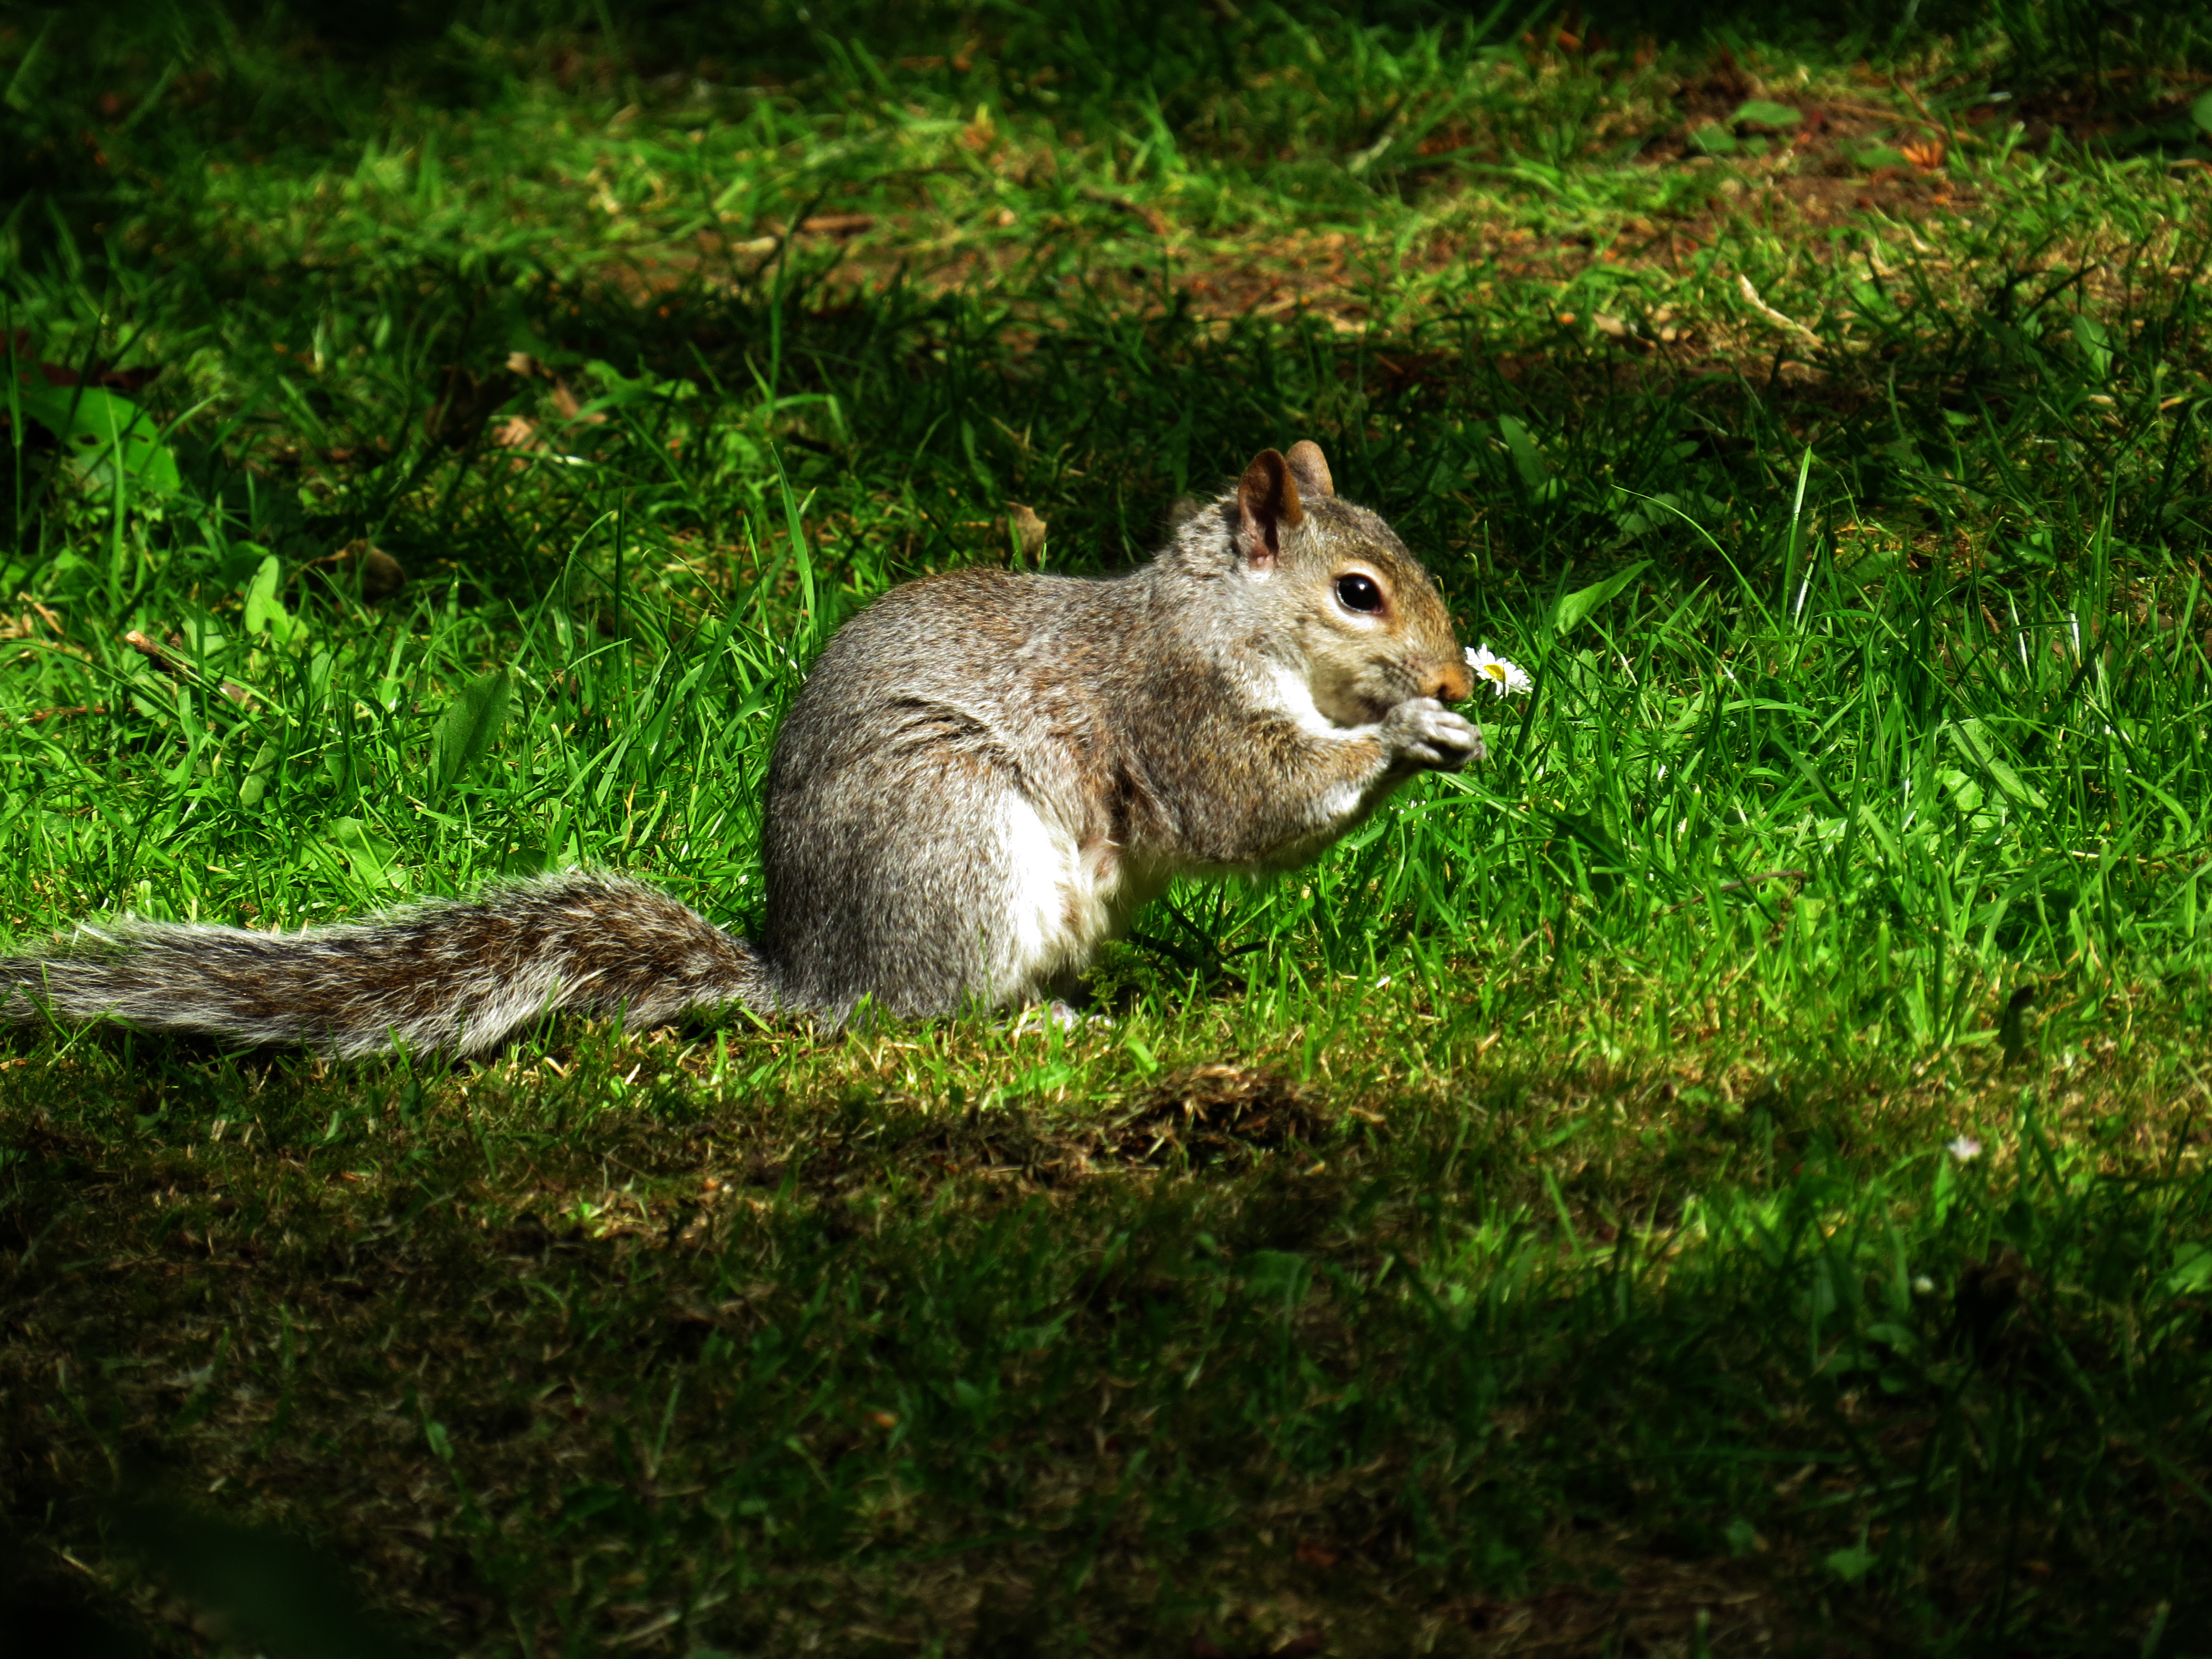
nature, grass, wildlife, mammal, squirrel, rodent, fauna, uk, vertebrate, peterborough